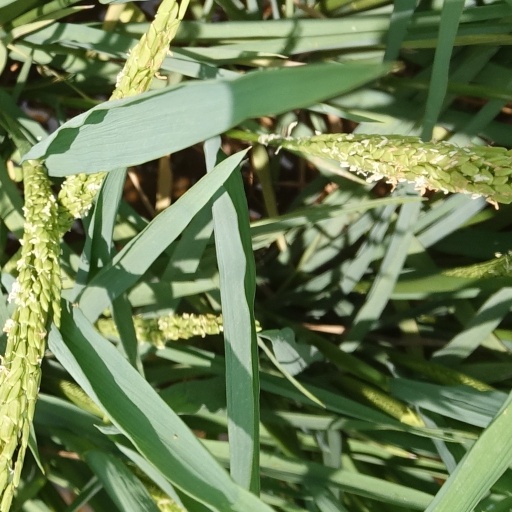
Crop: rice